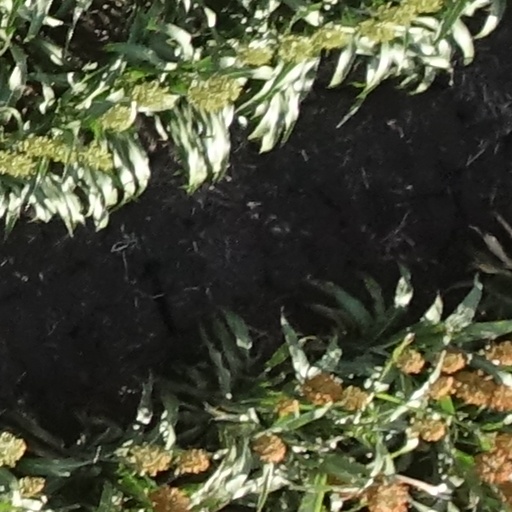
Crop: sorghum